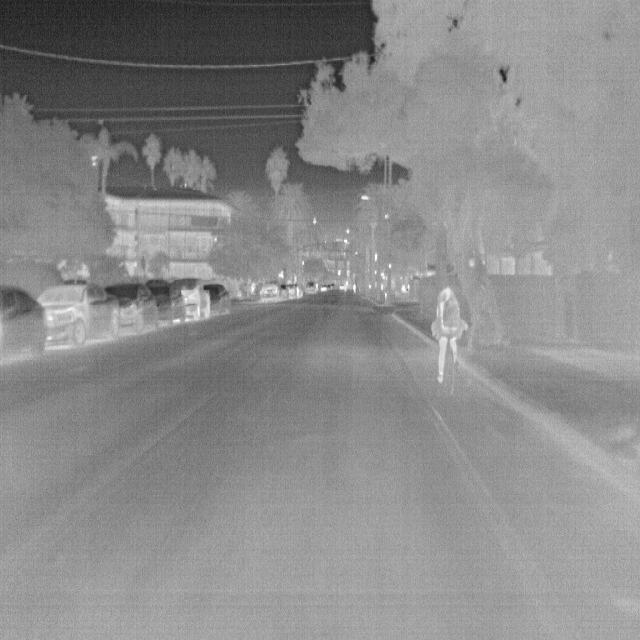
Detected objects:
label: person